Arthur Lloyd (musician)

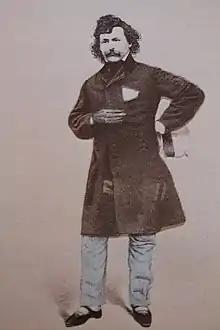

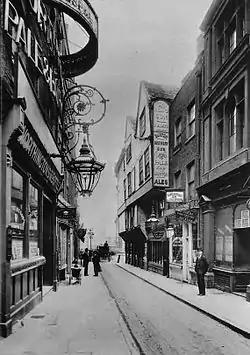
At Arthur Lloyd's Theatre, Wych Street, London, 1901

Arthur Rice Lloyd (14 May 1839 – 20 July 1904) was a Scottish singer, songwriter, comedian and impresario. Lloyd was the first prolific and successful singer-songwriter for music hall in the United Kingdom.